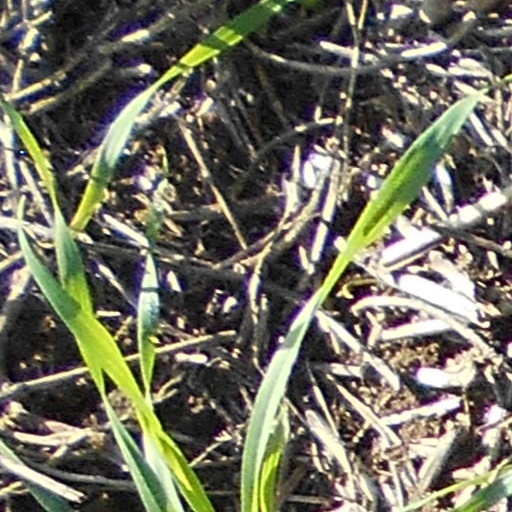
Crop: wheat